Tadeusz Hołdys High-Mountain Meteorological Observatory on Śnieżka

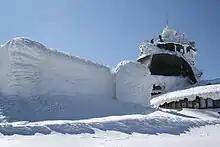
Observatory on Śnieżka in March, 2009

Observatory on Śnieżka is one of two, next to Kasprowy Wierch, observatories of the Institute of Meteorology and Water Management included in the world system of high mountain stations. The average annual temperature on Śnieżka slightly exceeds 0 °C, reaching 10.6 °C in the warmest month. The highest temperature recorded at the observatory was 25.9 °C (1892). In the post-war period, the highest temperature recorded at the current observatory location was on 28 July 2013: 24,6 °C. The summit of Śnieżka is characterized by hurricane-force winds. The highest average 10-minute wind speed recorded here (21 February 2004) is 65 m/s, or 234 km/h. Record wind gusts reach 80 m/s. Peak haze occurs more than 300 days a year. For about half a year (usually from October to May) a snow cover remains on the summit. The average precipitation exceeds 1000 mm.